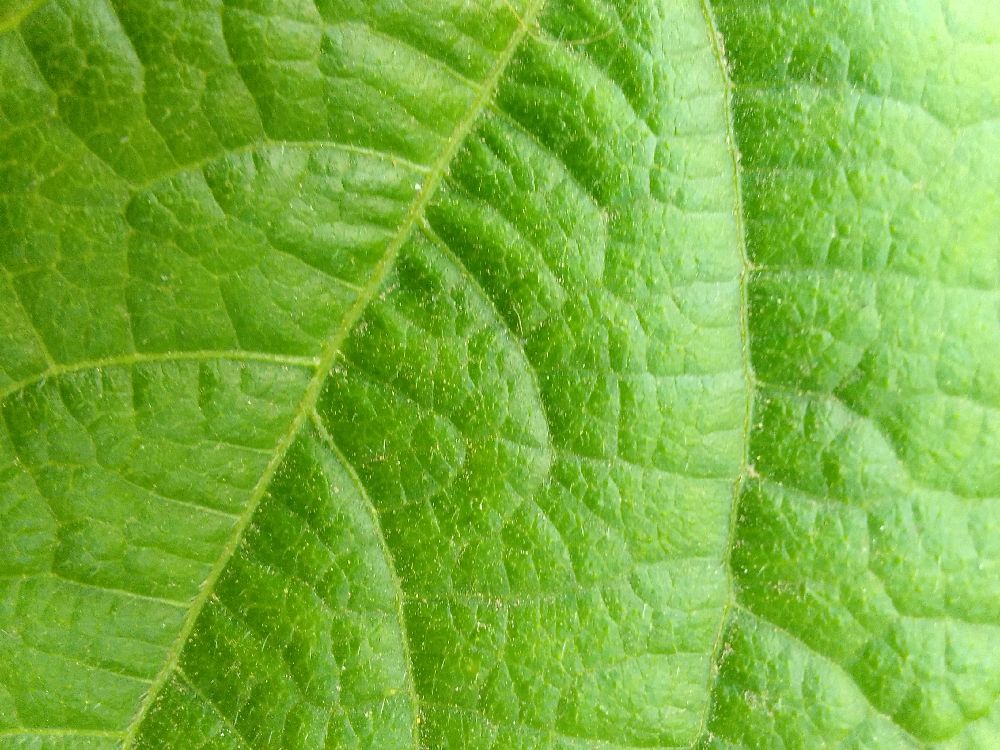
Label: healthy